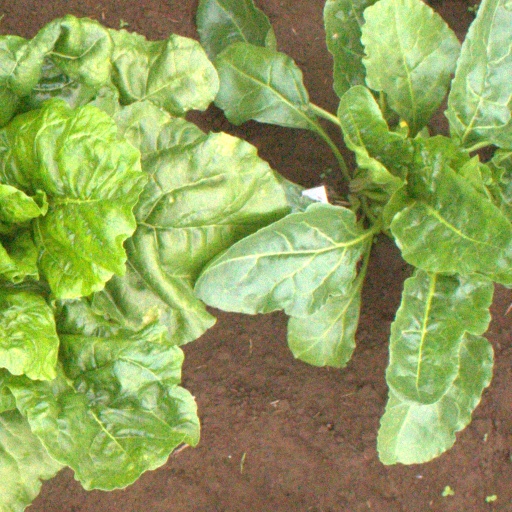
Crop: sugar beet